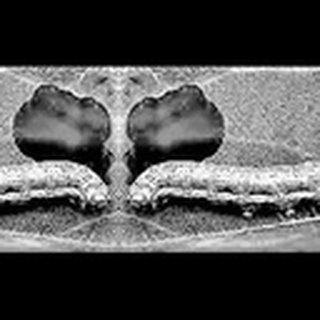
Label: cotton_army_worm